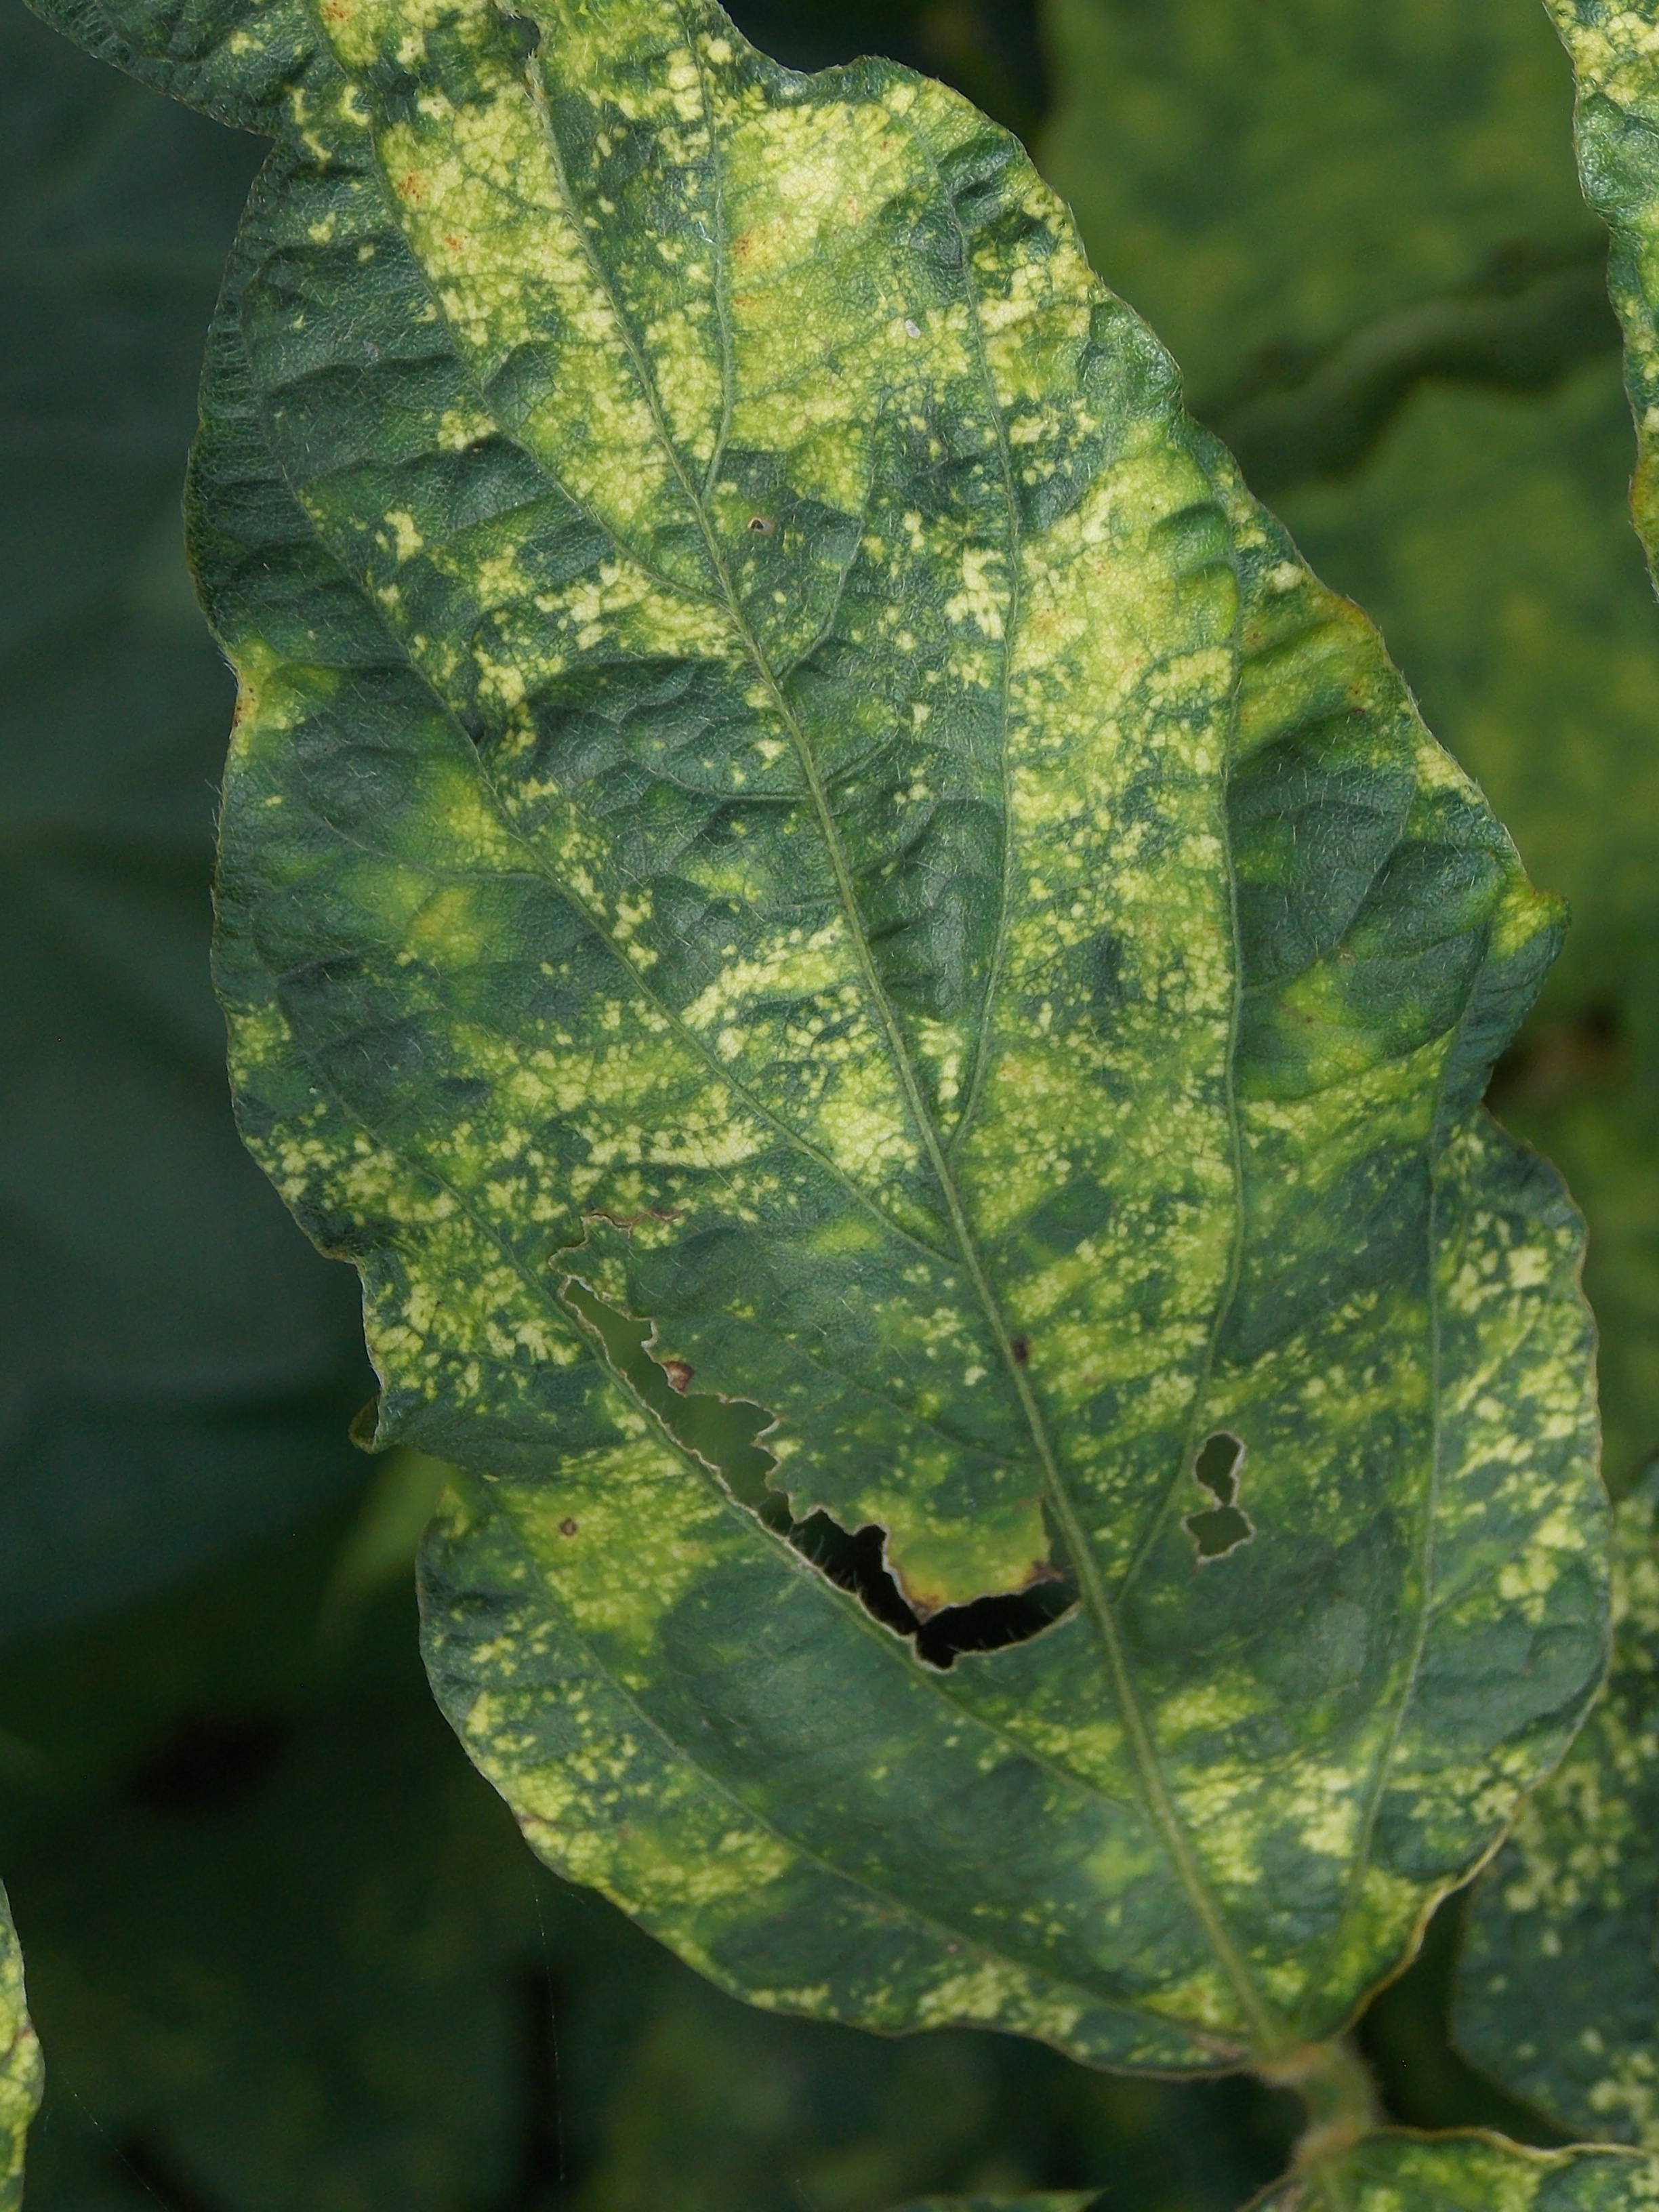
Label: Disease